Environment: real
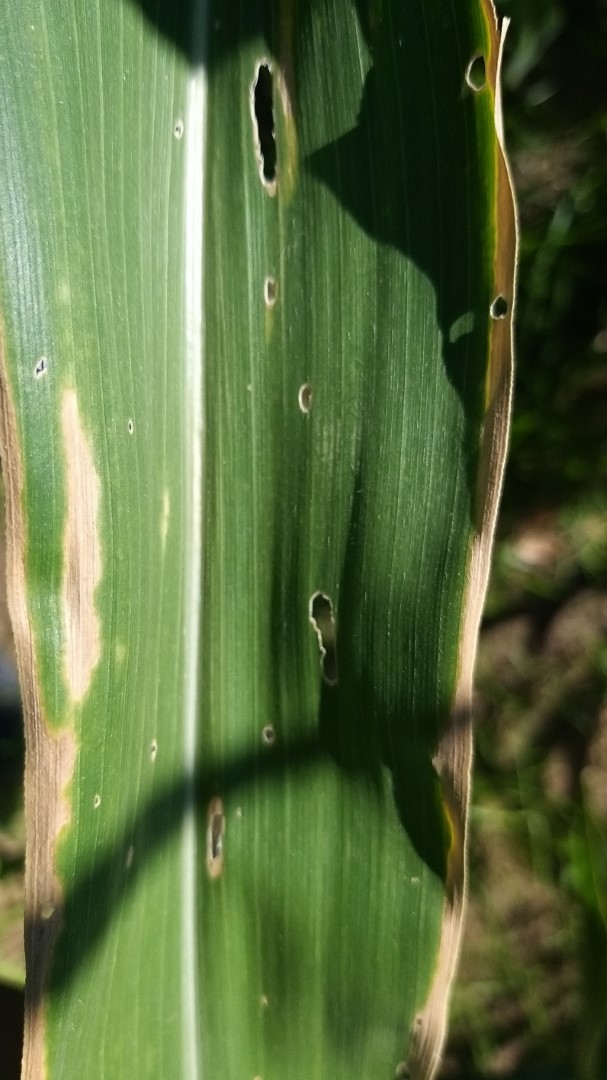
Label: fall_armyworm